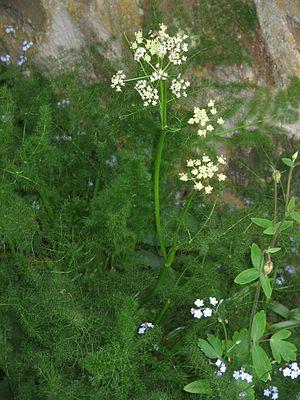
Fenouil des Alpes
Le laguiole, parfois appelé fourme de Laguiole, est un fromage au lait de vache cru de la région de l’Aubrac. Il doit son nom au bourg de Laguiole dans le département de l'Aveyron. Son nom fait l'objet d'une appellation d'origine contrôlée depuis 1961.